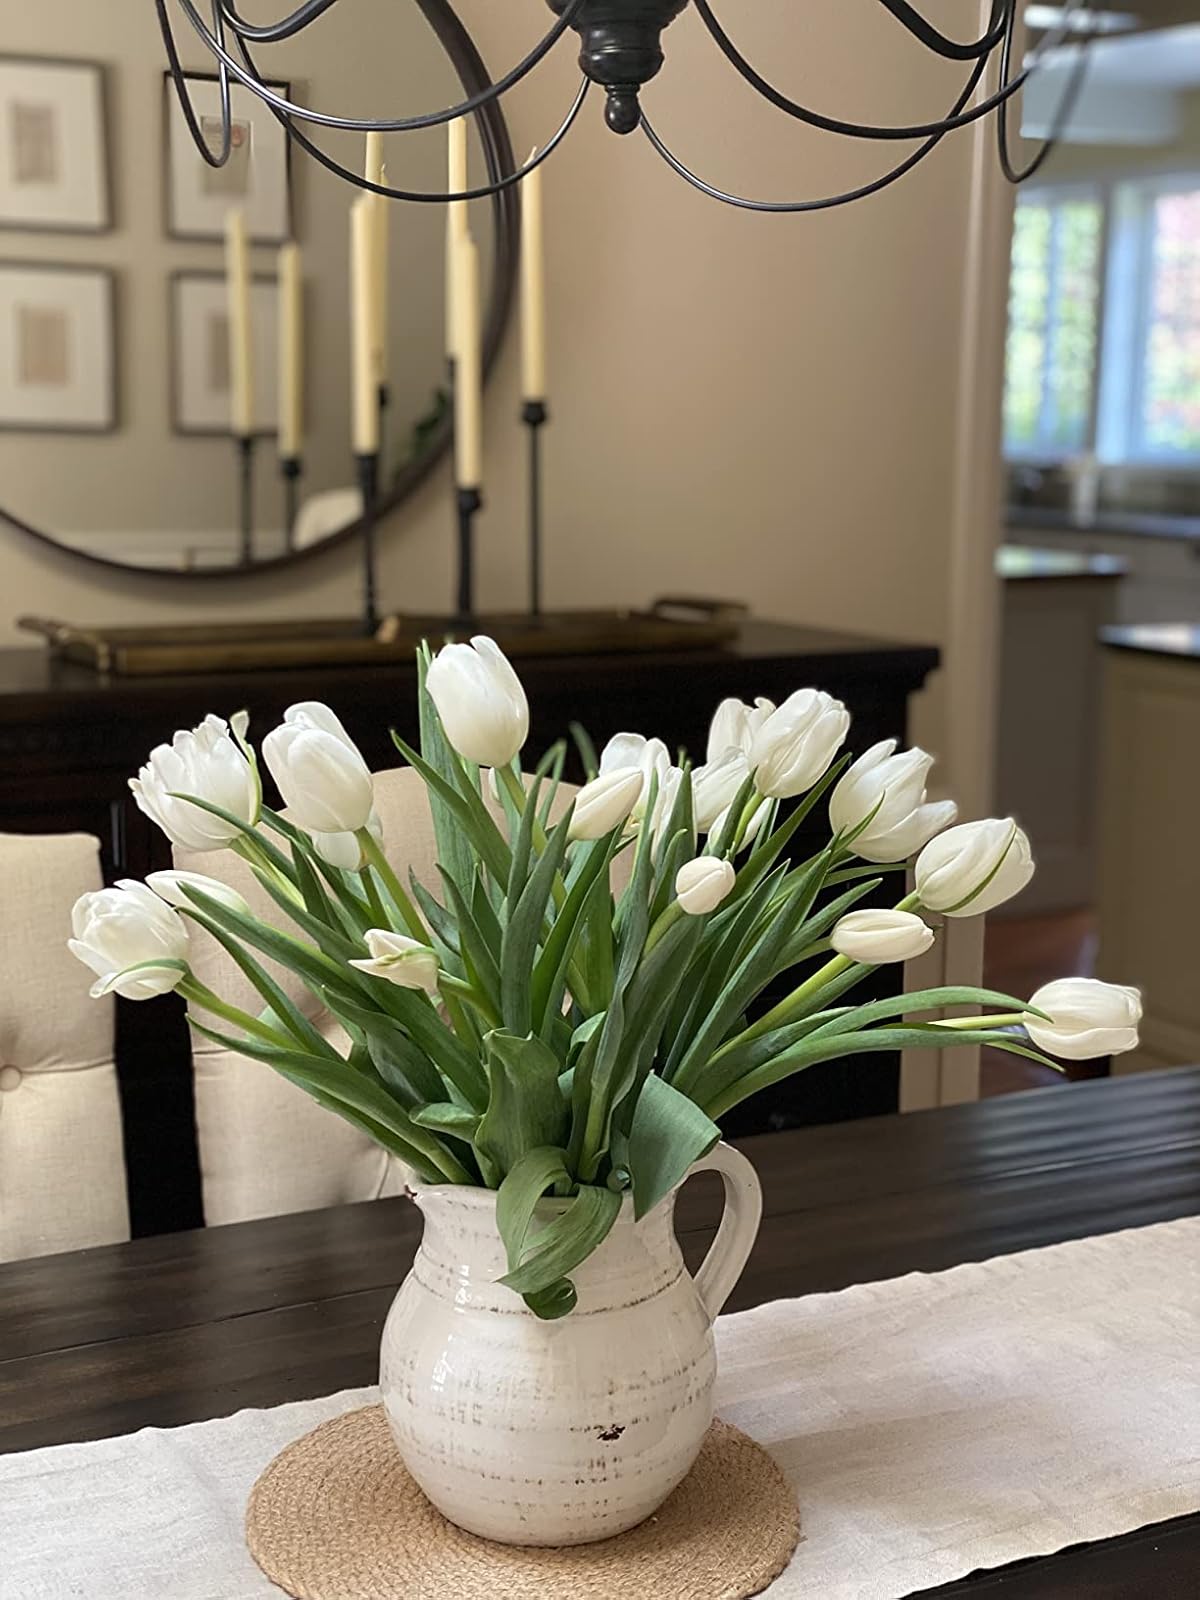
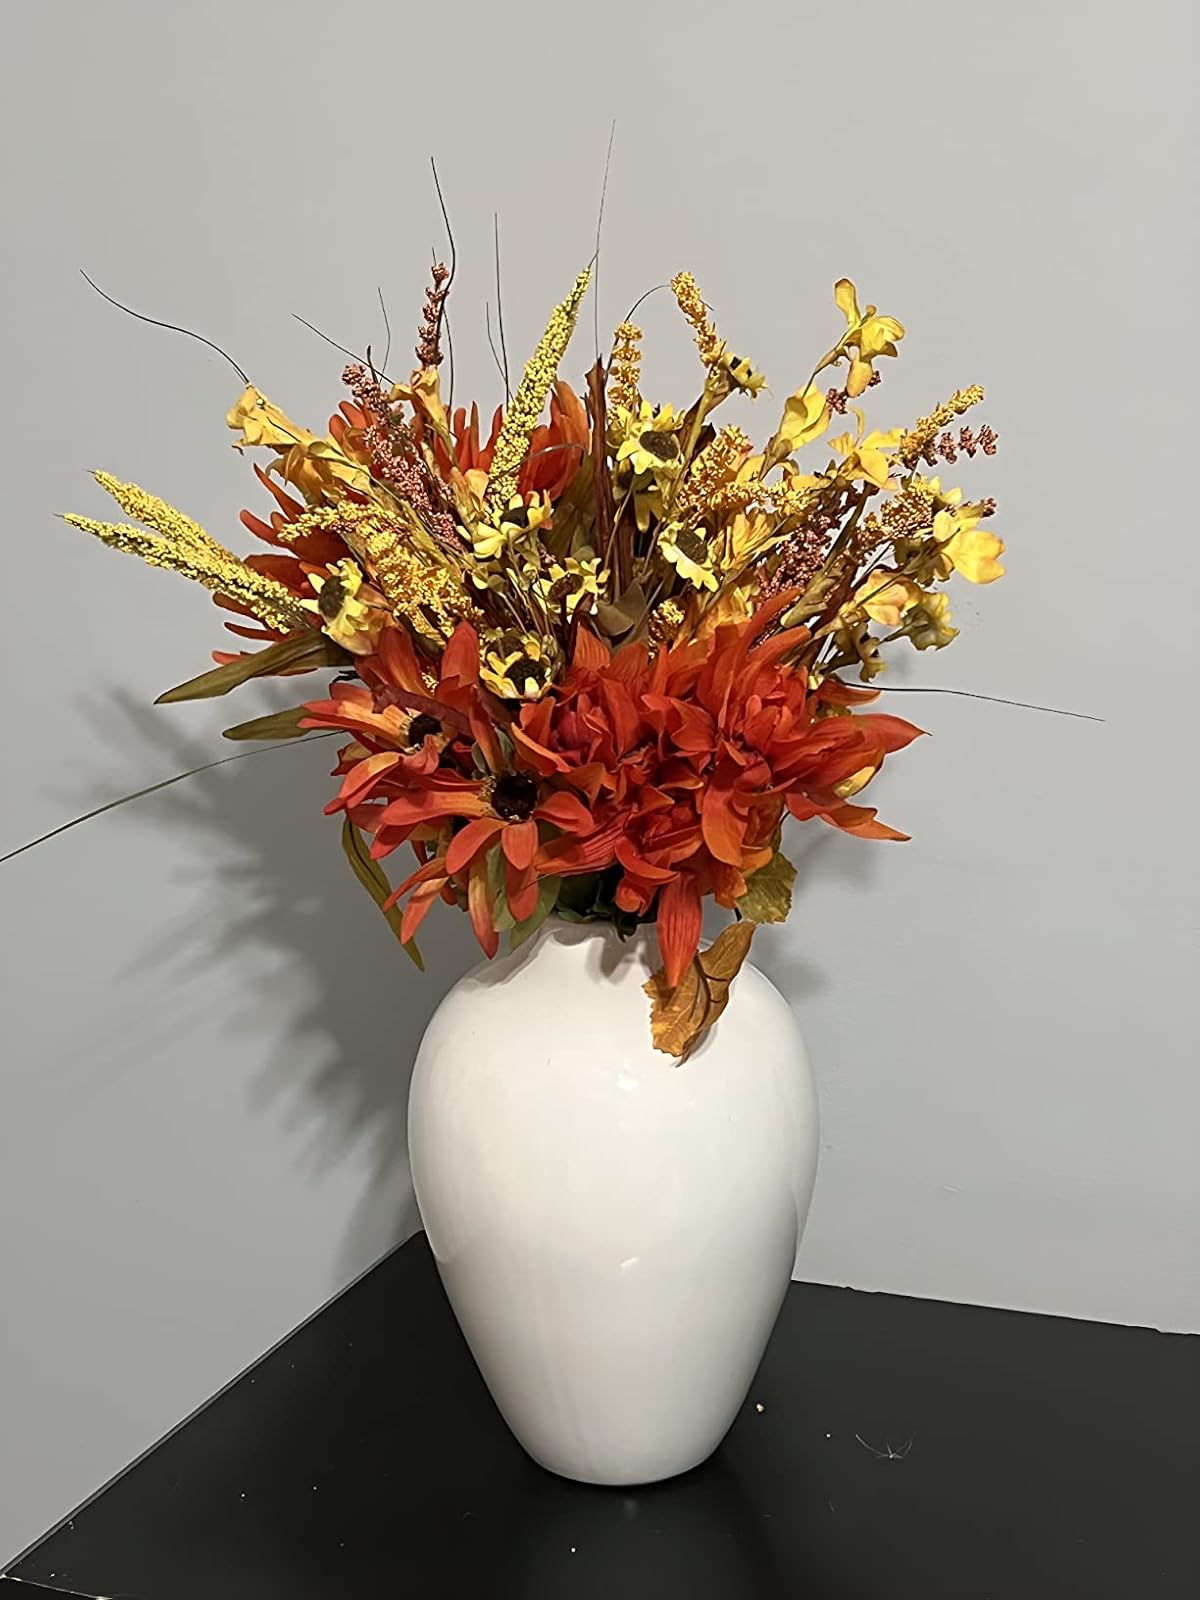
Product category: vase
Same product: no